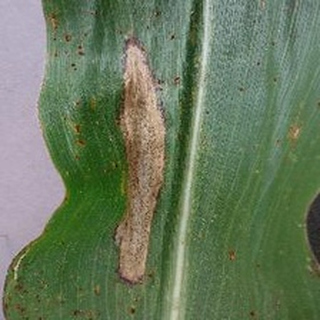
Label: corn_northern_leaf_blight